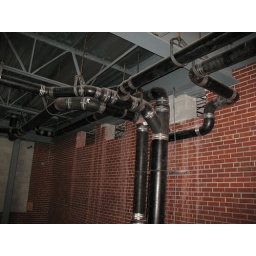
Water from the roof is directed through the building into storm sewers under the first floor concrete floor. 6/30/09